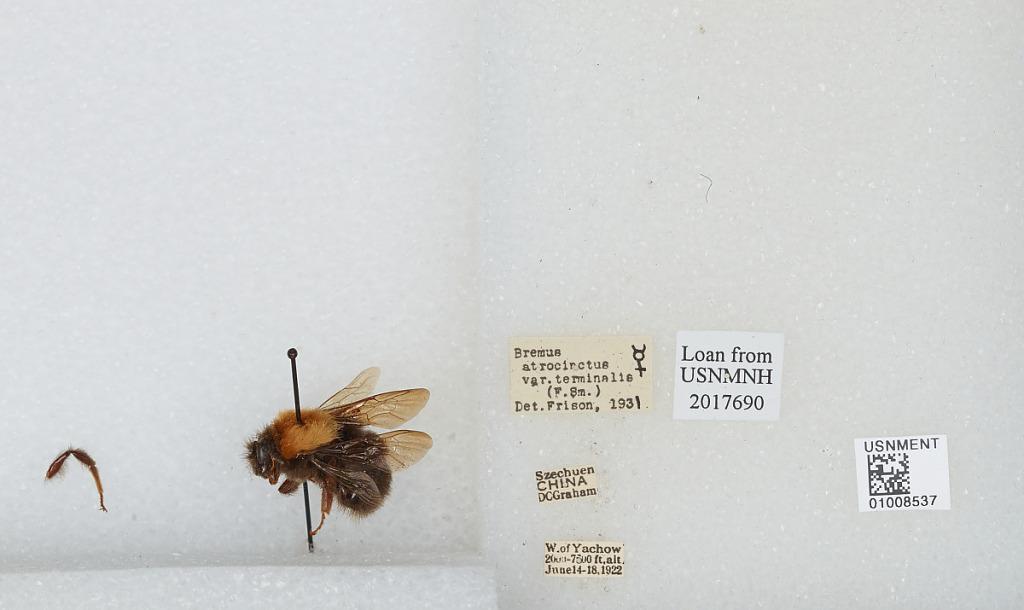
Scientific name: Bombus (Festivobombus) festivus Smith
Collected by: D. Graham
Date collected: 1922-6-14
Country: China
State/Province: Sichuan
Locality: West of Yucheng, formerly known as Yachow
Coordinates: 30.0247, 102.894
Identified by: Frison